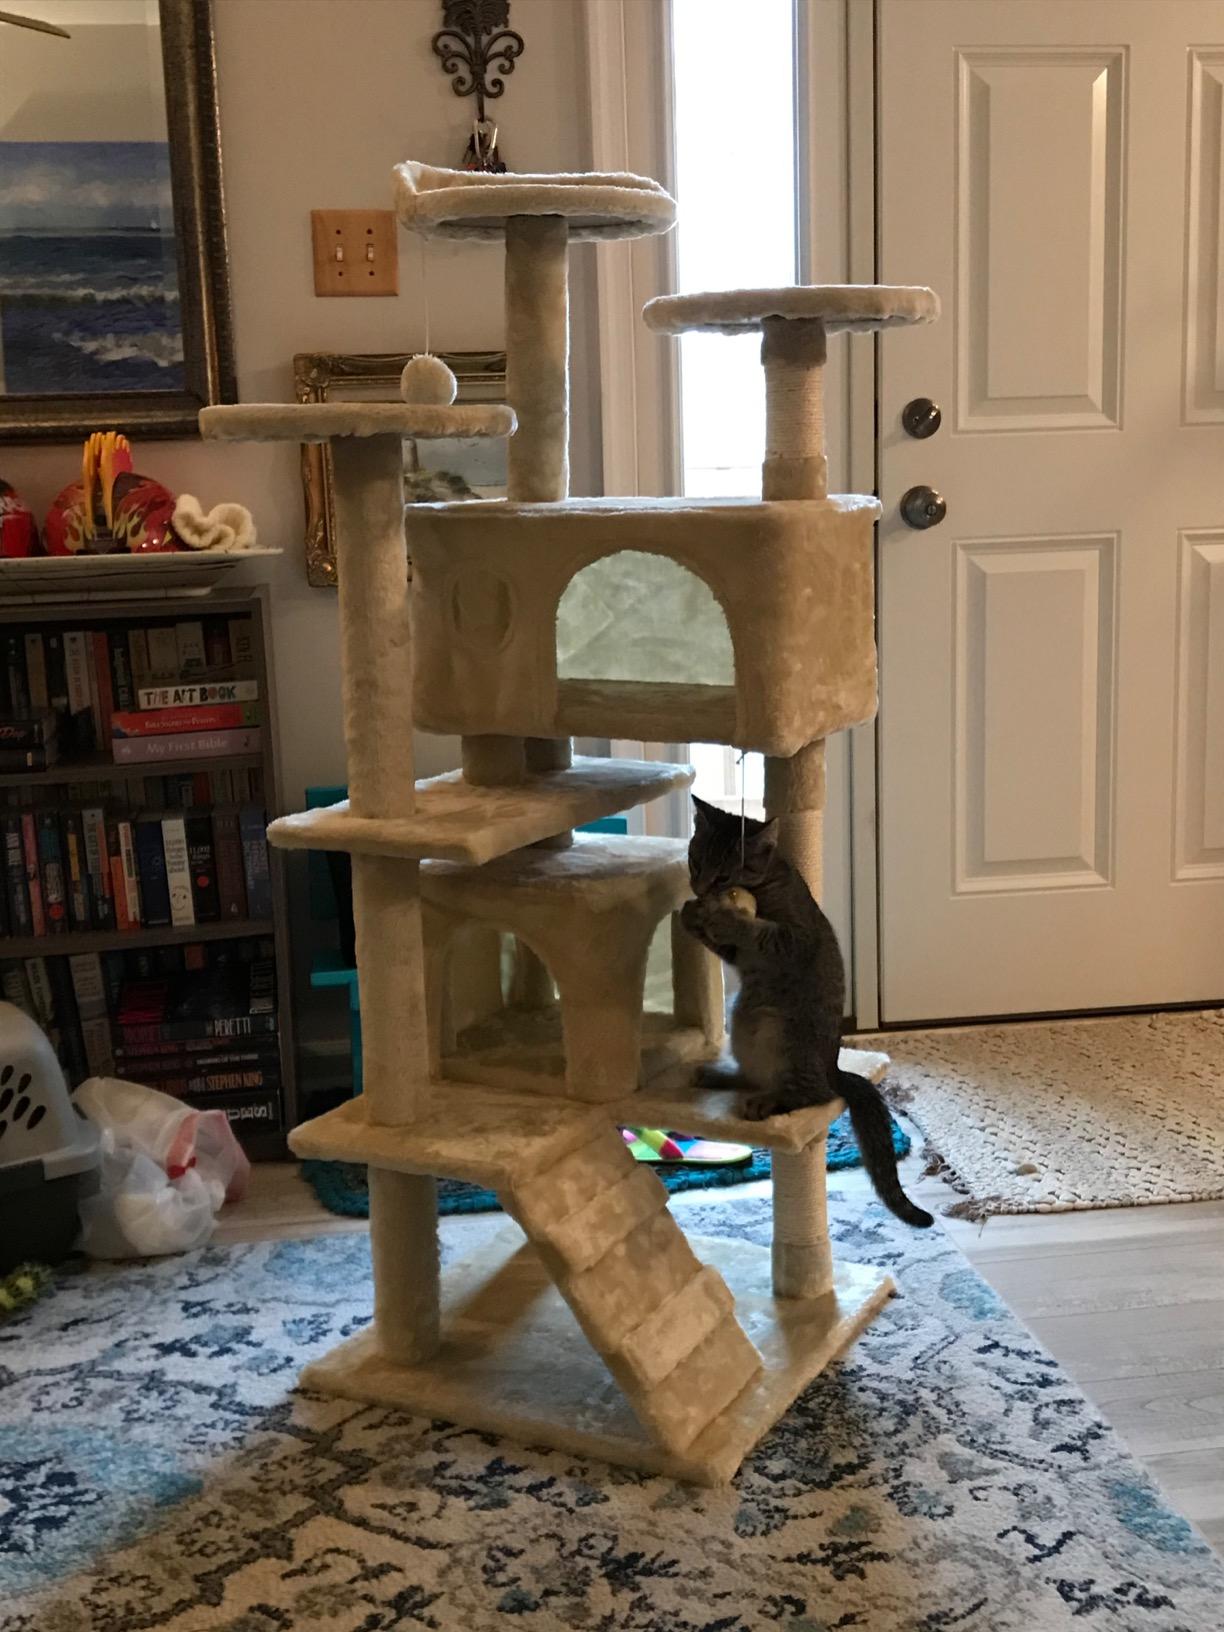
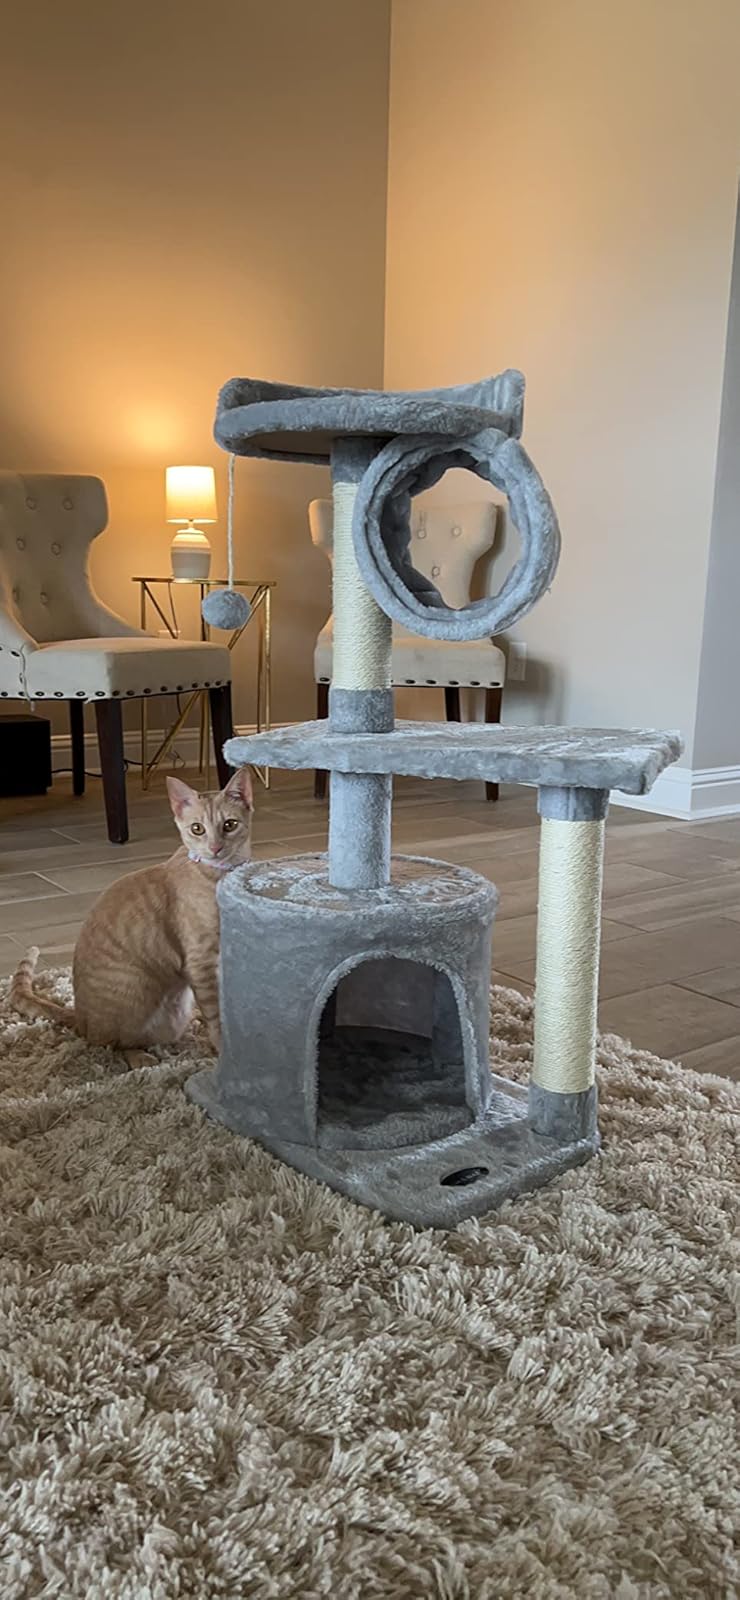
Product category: items_cat tree
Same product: no